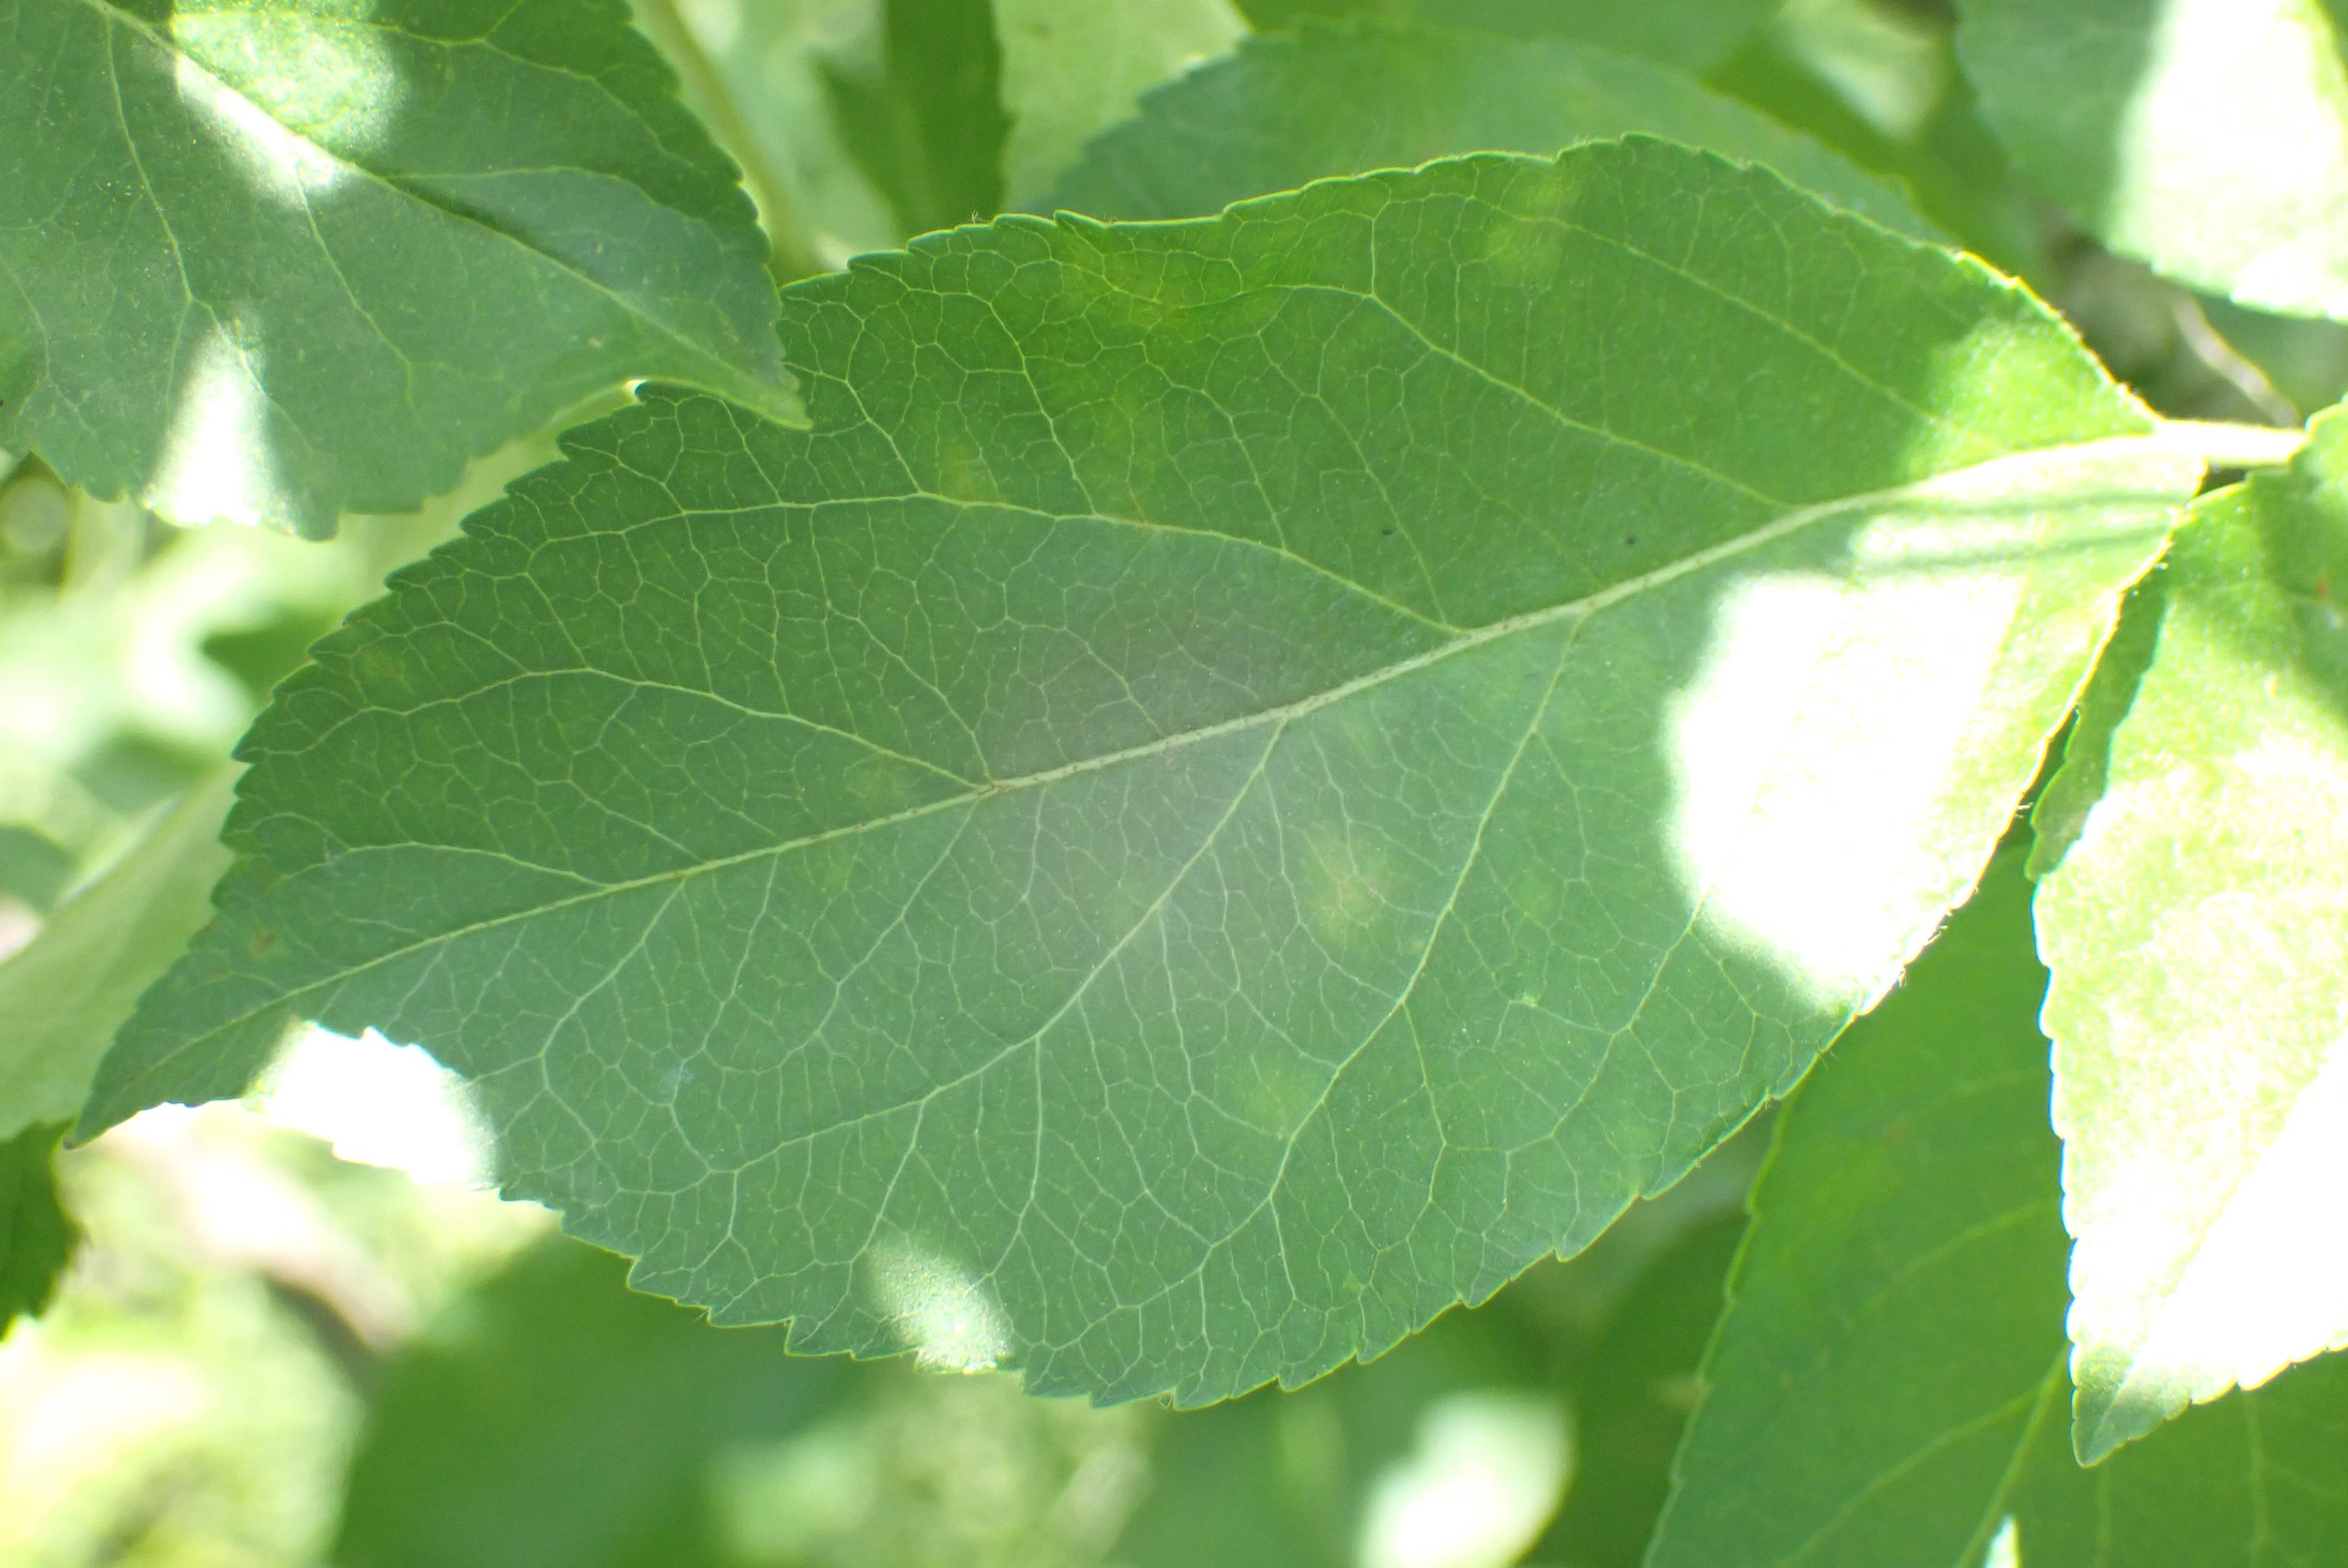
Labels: scab